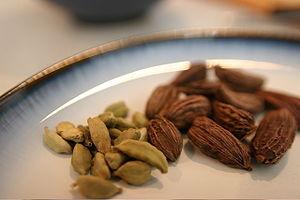
Les péricarpes de cardamome verte et noir.